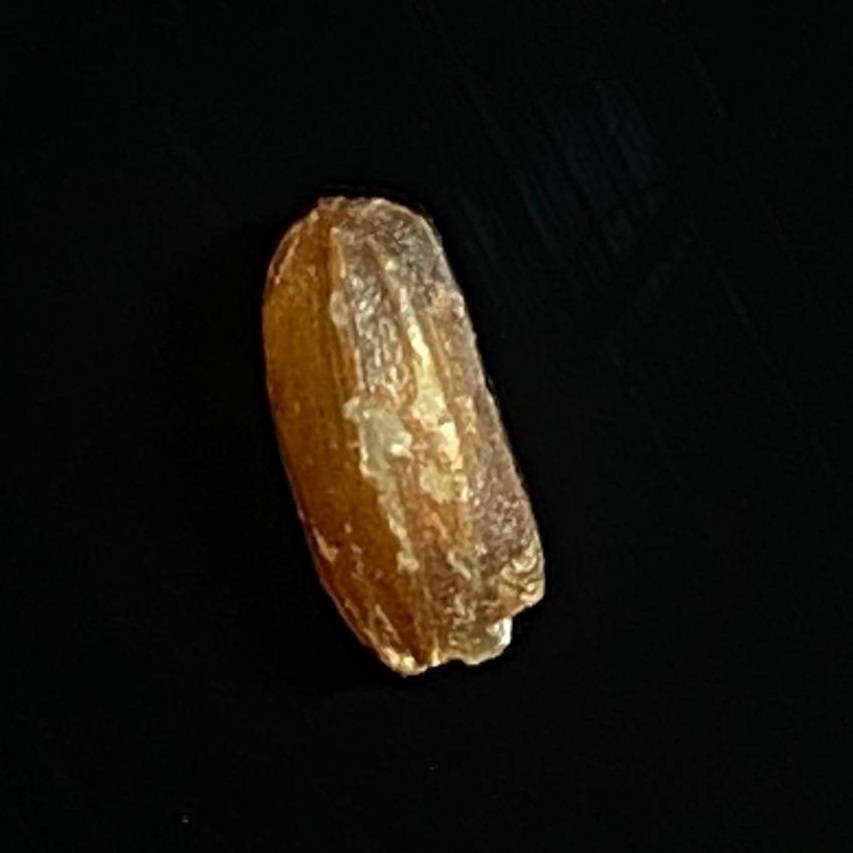
Rice variety: Lal_Biroi